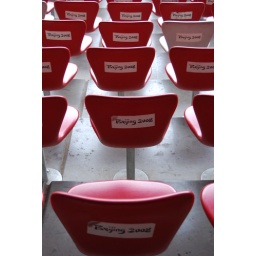
Best seats in the house